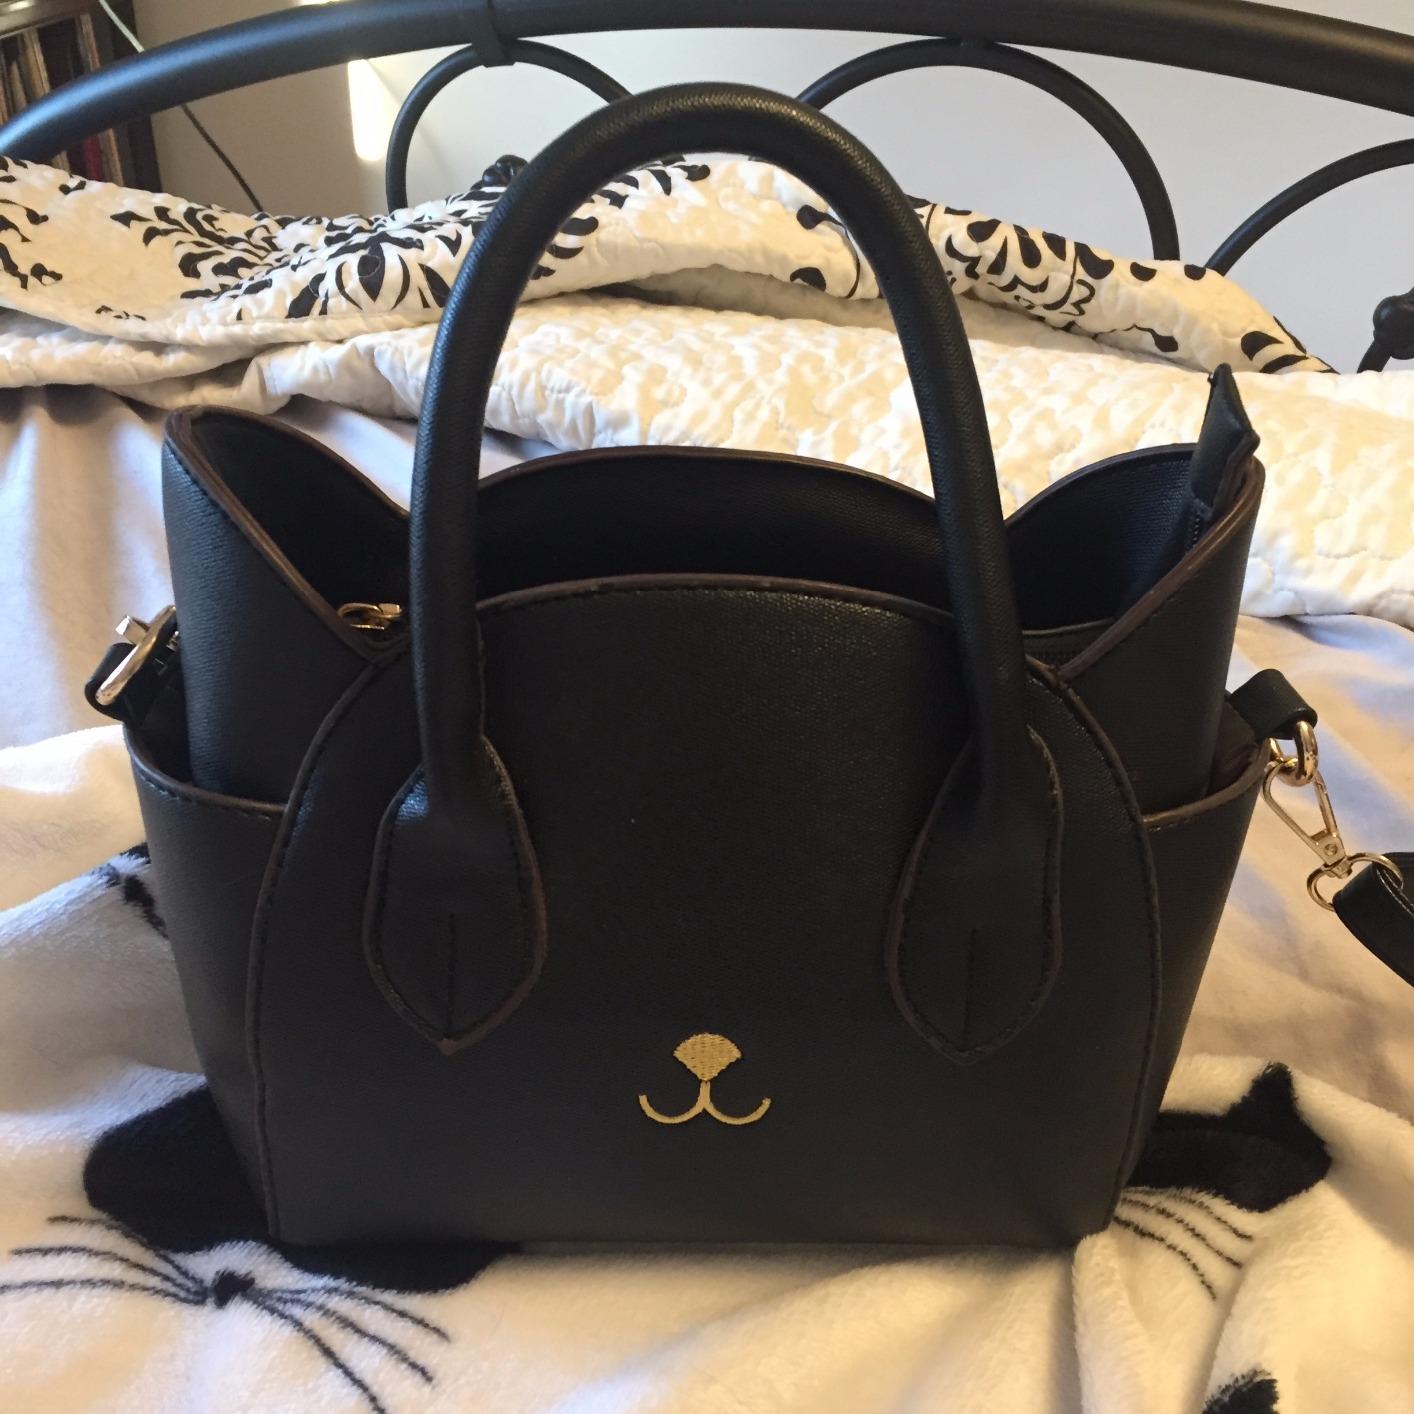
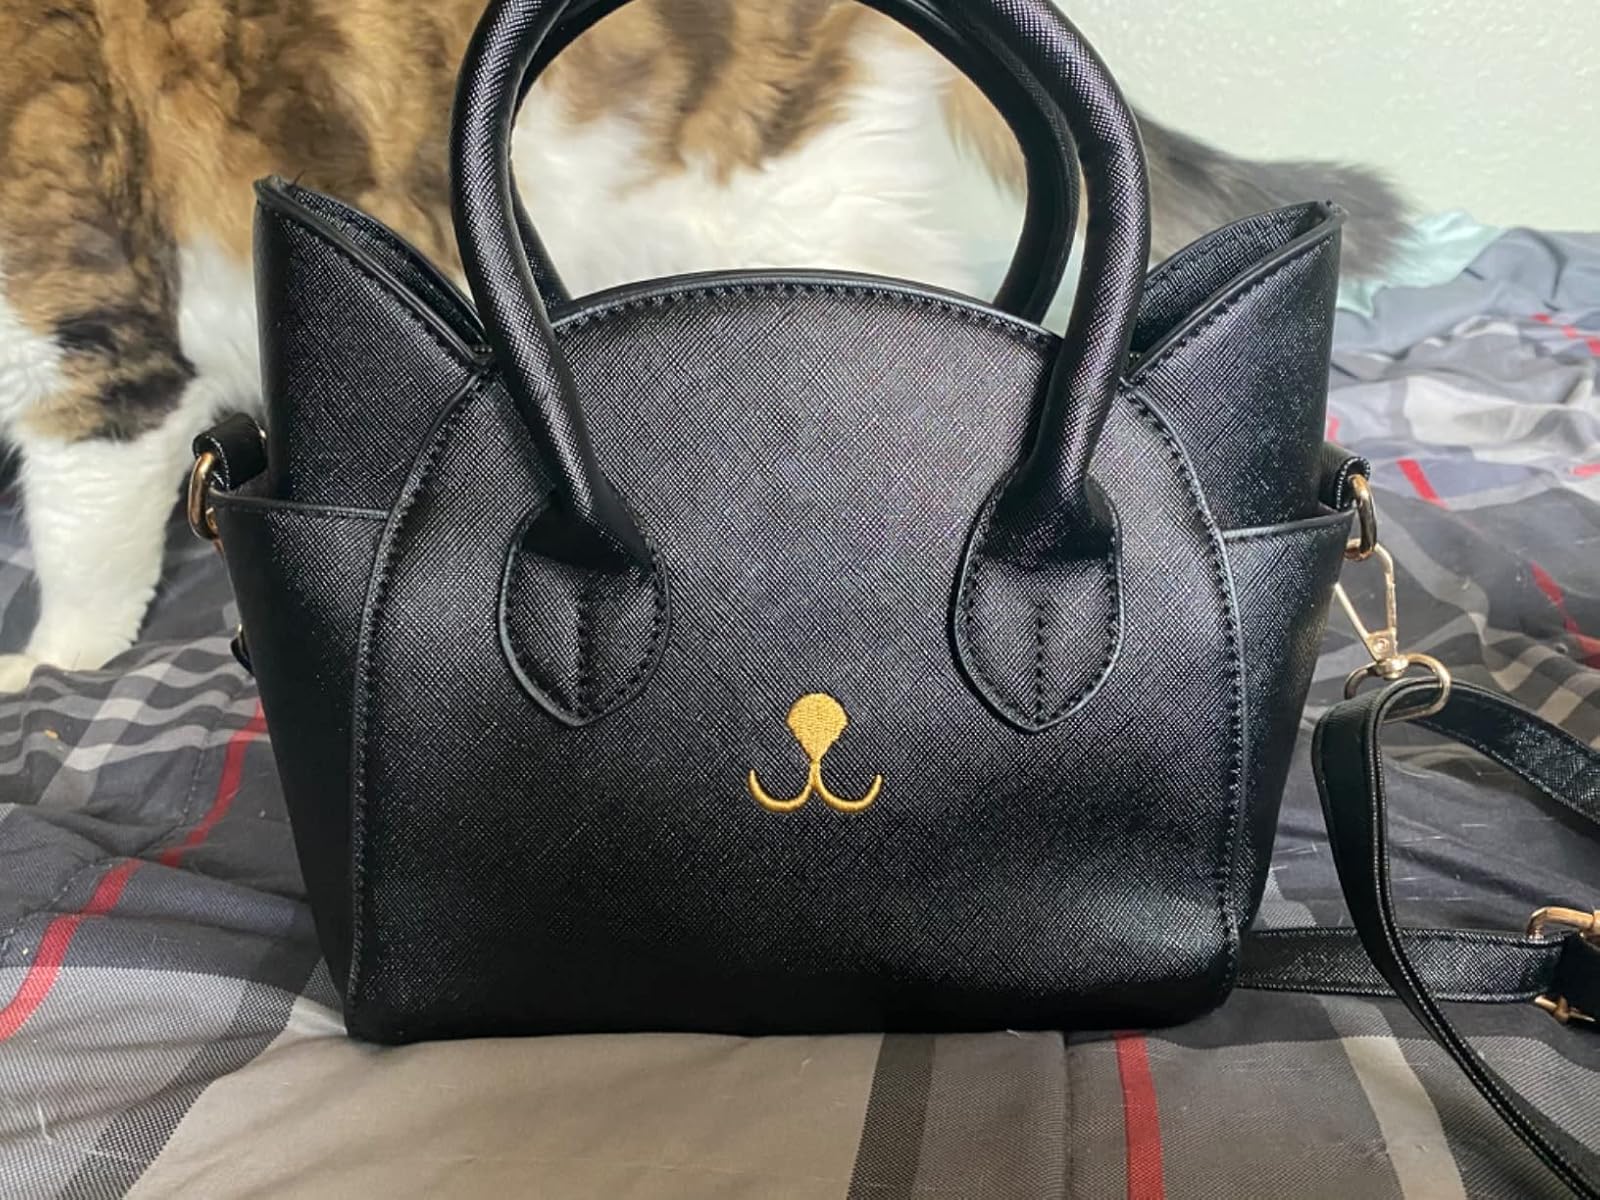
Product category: accessories_handbag
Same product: yes